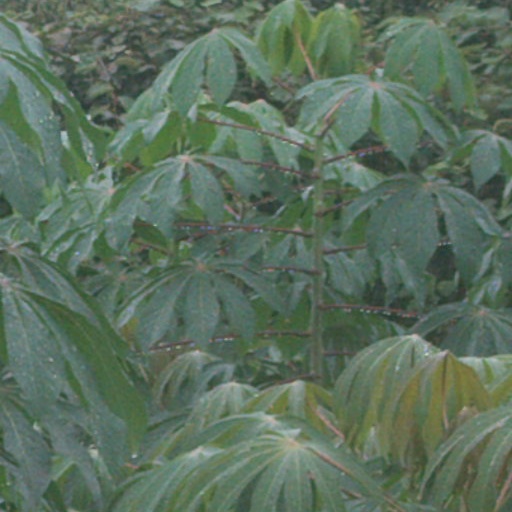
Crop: cassava